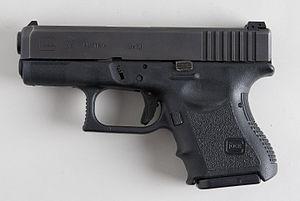
Le Glock 26 est un pistolet semi-automatique conçu et fabriqué depuis 1996 par l'entreprise autrichienne d'armement Glock pour les forces militaires et les services de police. C'est l'équivalent du Glock 17, en version ultra-compacte.